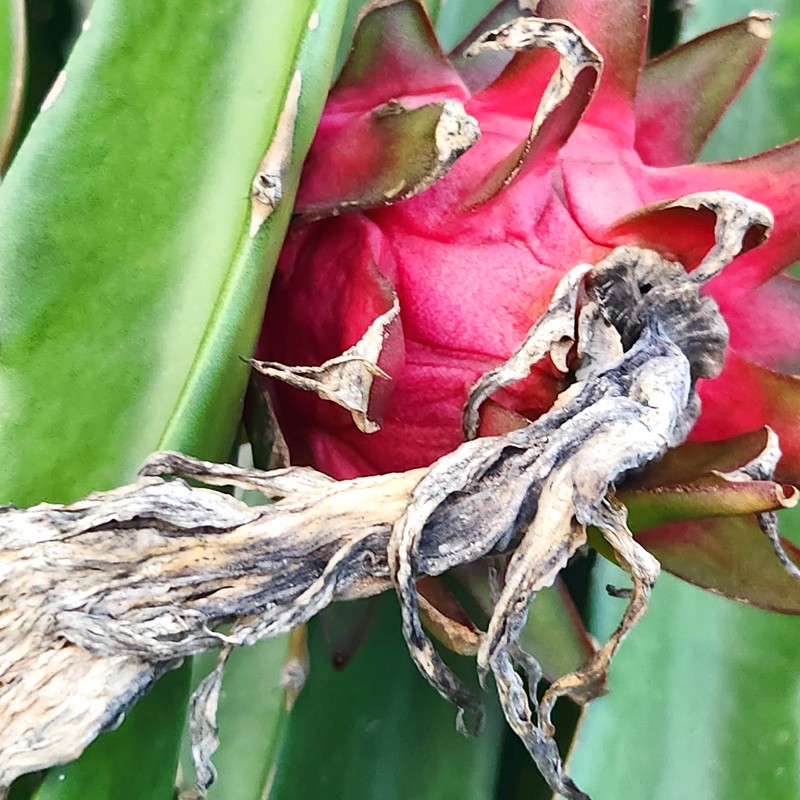
Label: Mature Dragon Fruit